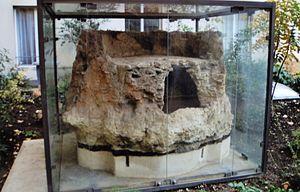
Four romain (rue de Vaugirard)
Lutèce est la forme francisée du nom employé par les Romains Lutetia ou Lutetia Parisiorum pour désigner la ville gallo-romaine connue aujourd'hui sous le nom de Paris ainsi que son oppidum.